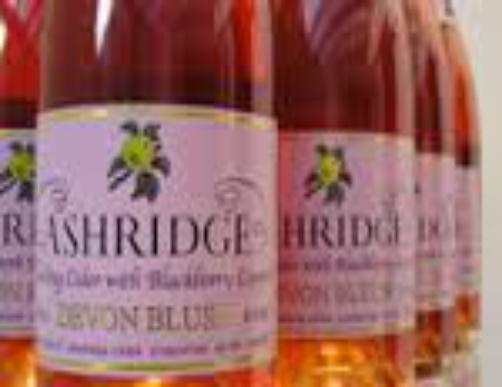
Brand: Ashridge Cider
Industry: Food